Matsu New Village

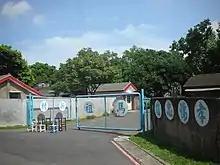
Entrance of Matsu New Village

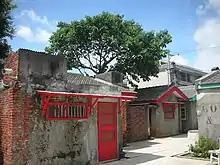
Matsu New Village

The Matsu New Village, also called New Matsu Village, Mazu New Village, is a restored military dependents' settlement in Zhongli District, Taoyuan City, Taiwan.